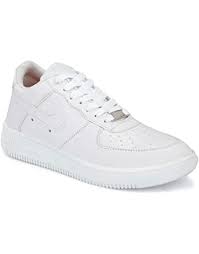
Label: Sneaker